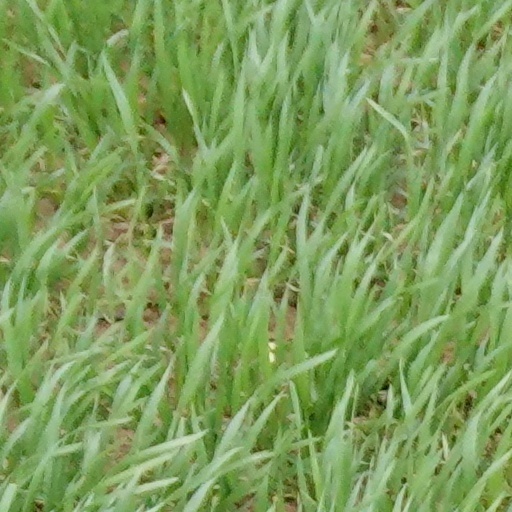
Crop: wheat